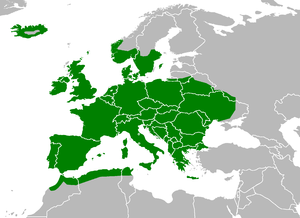
Cette liste commentée recense la mammalofaune en Serbie. Elle répertorie les espèces de mammifères serbes actuels et celles qui ont été récemment classifiées comme éteintes. Cette liste comporte 113 espèces réparties en neuf ordres et 25 familles, dont une est « en danger critique d'extinction », une autre est « en danger », cinq sont « vulnérables », neuf sont « quasi menacées » et deux ont des « données insuffisantes » pour être classées.
Cette liste commentée recense la mammalofaune en Norvège. Elle répertorie les espèces de mammifères norvégiens actuels et celles qui ont été récemment classifiées comme éteintes. Cette liste comporte 95 espèces réparties en neuf ordres et 27 familles, dont quatre sont « en danger », quatre autres sont « vulnérables », cinq sont « quasi menacées » et cinq autres ont des « données insuffisantes » pour être classées.
Cette liste commentée recense la mammalofaune au Portugal continental. Elle répertorie les espèces de mammifères portugais actuels et celles qui ont été récemment classifiées comme éteintes. Cette liste comporte 107 espèces réparties en dix ordres et trente familles, dont une est « en danger critique d'extinction », six sont « en danger », cinq sont « vulnérables », neuf sont « quasi menacées » et dix ont des « données insuffisantes » pour être classées.
Cette liste commentée recense la mammalofaune au Danemark. Elle répertorie les espèces de mammifères danois actuels et celles qui ont été récemment classifiées comme éteintes. Cette liste comporte 106 espèces réparties en dix ordres et 32 familles, dont une est « en danger critique d'extinction », cinq sont « en danger », quatre sont « vulnérables », huit sont « quasi menacées » et huit autres ont des « données insuffisantes » pour être classées.